Ingo Kindervater

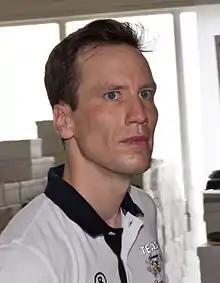

Ingo Kindervater (born 1 January 1979) is a retired badminton player from Germany and now the Head of Performance for Badminton Scotland.